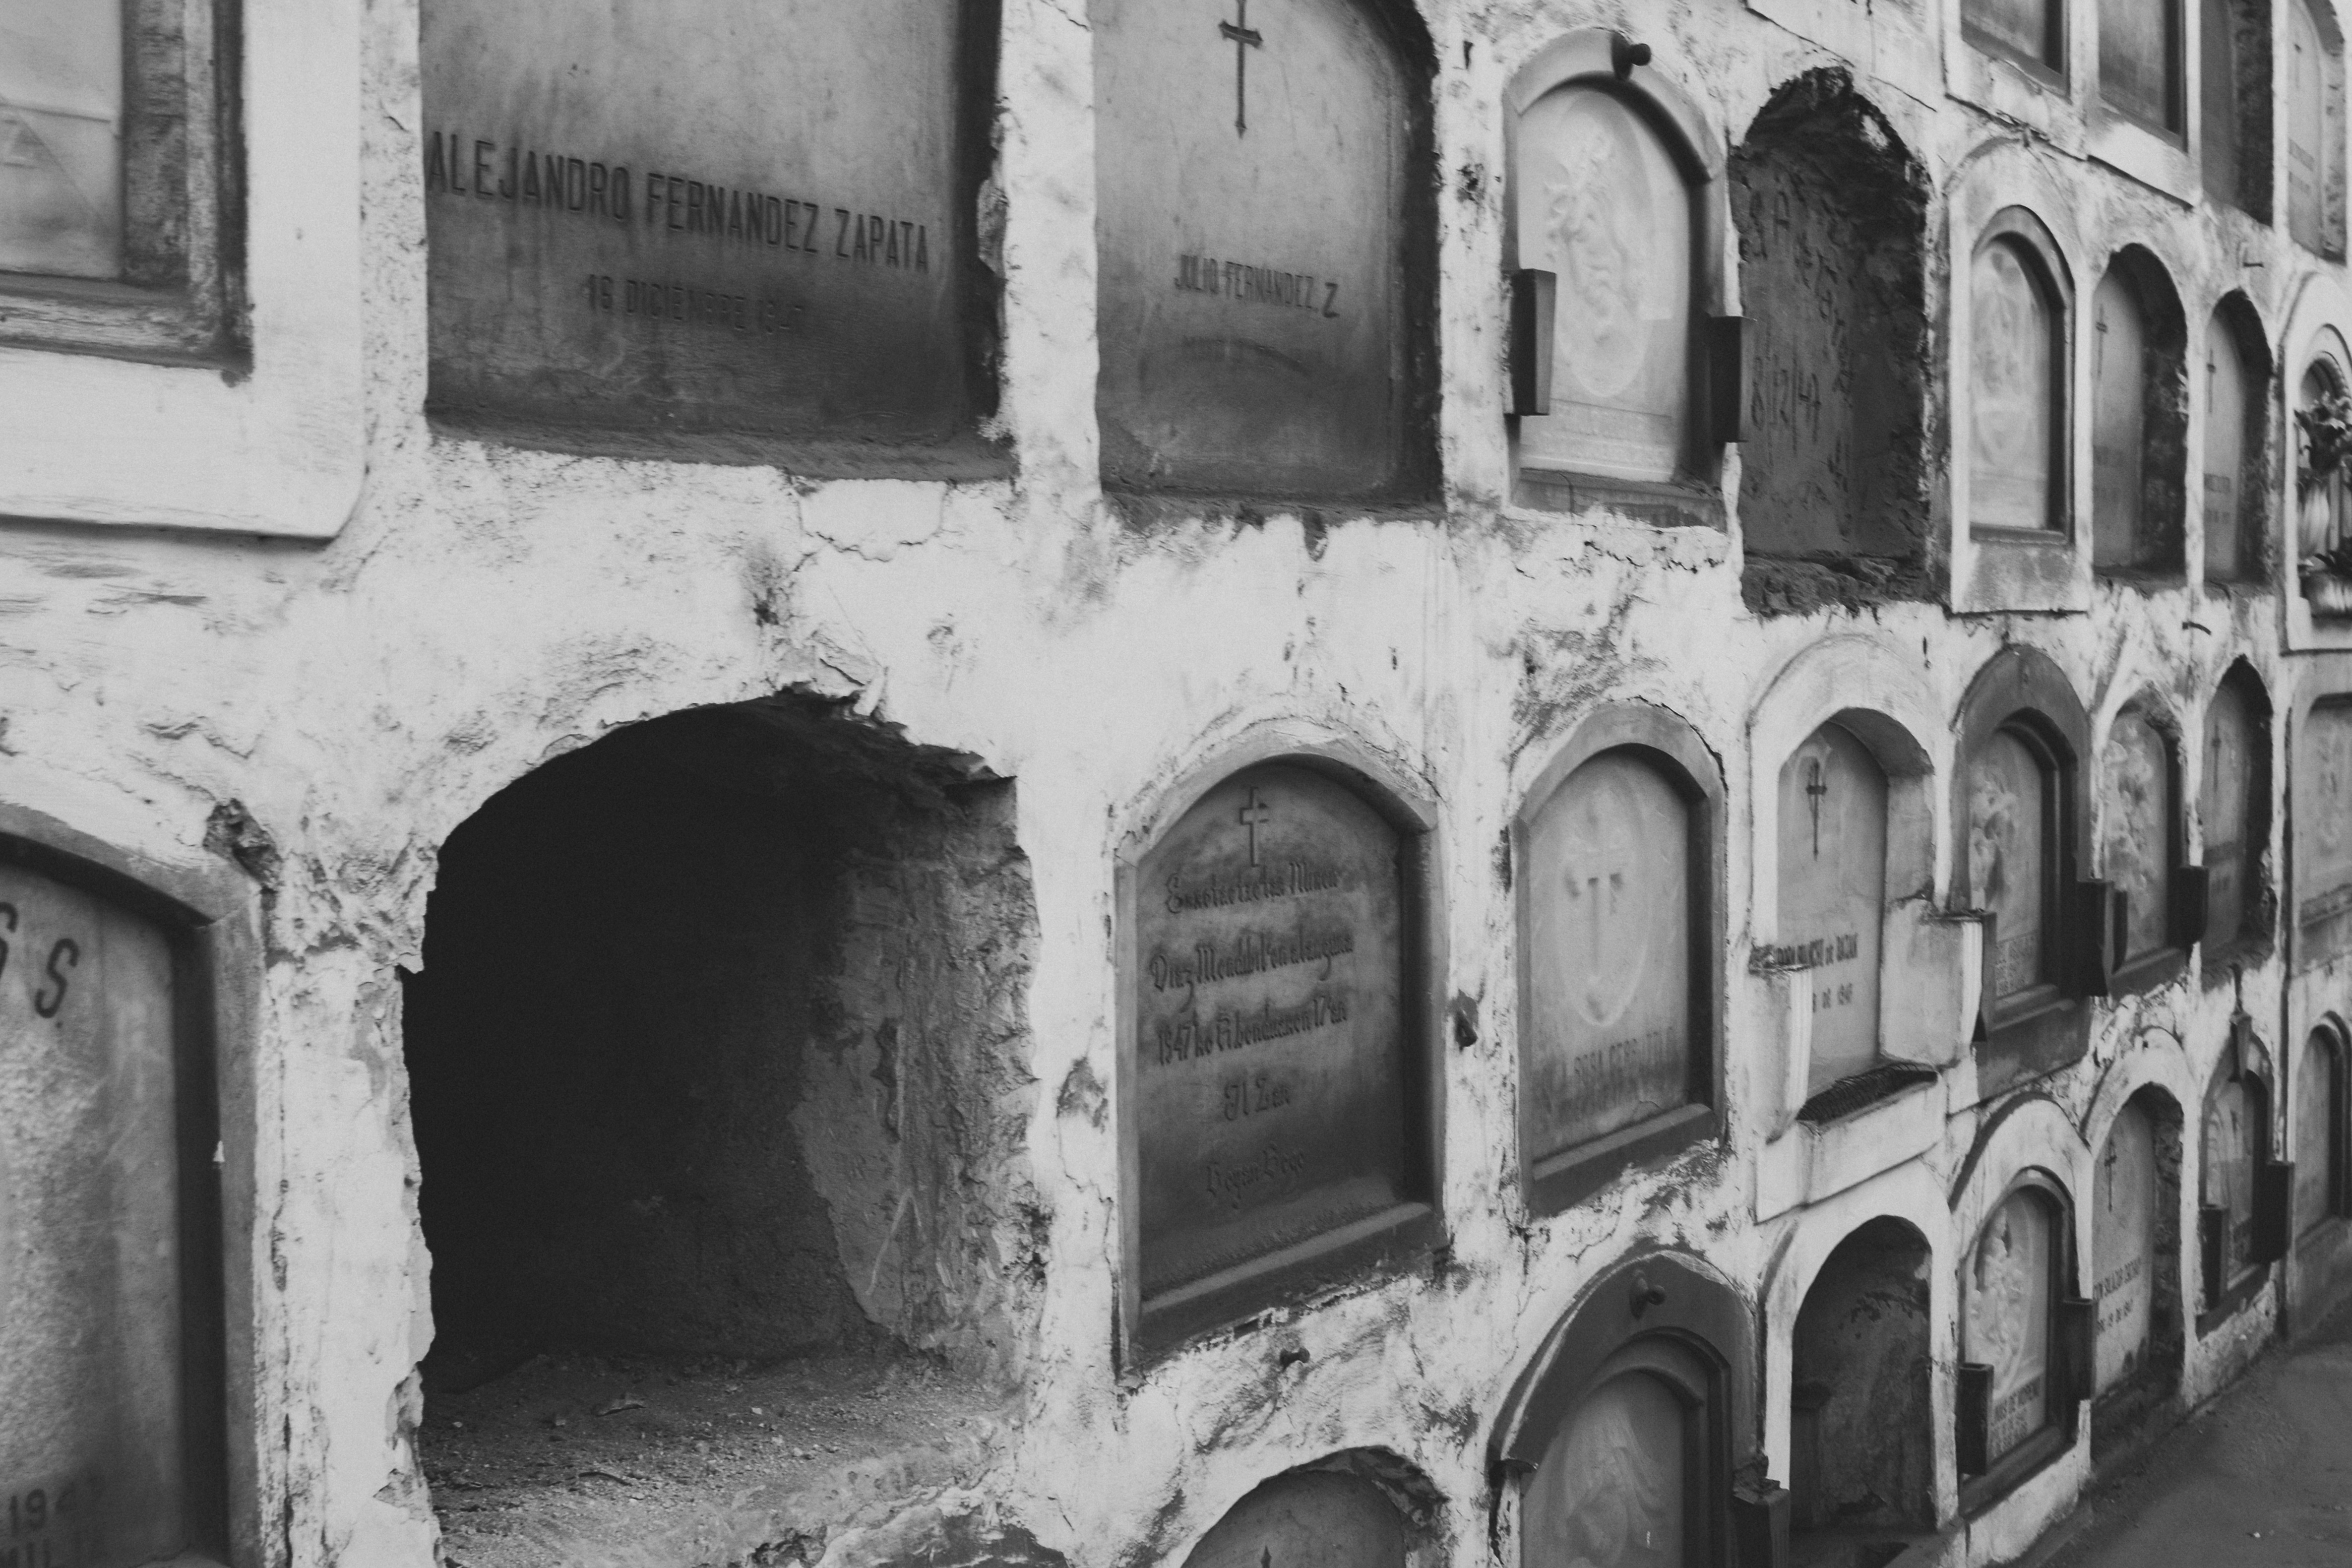
black and white, architecture, road, white, street, house, wall, transport, arch, monochrome, infrastructure, photograph, history, shape, monochrome photography, ancient history